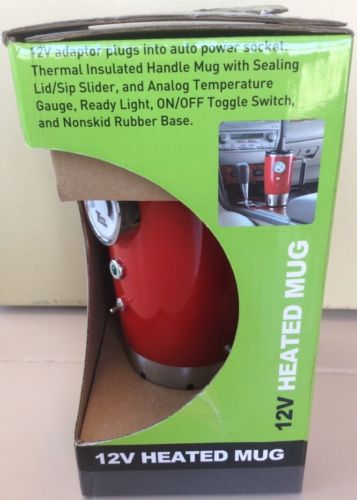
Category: mug